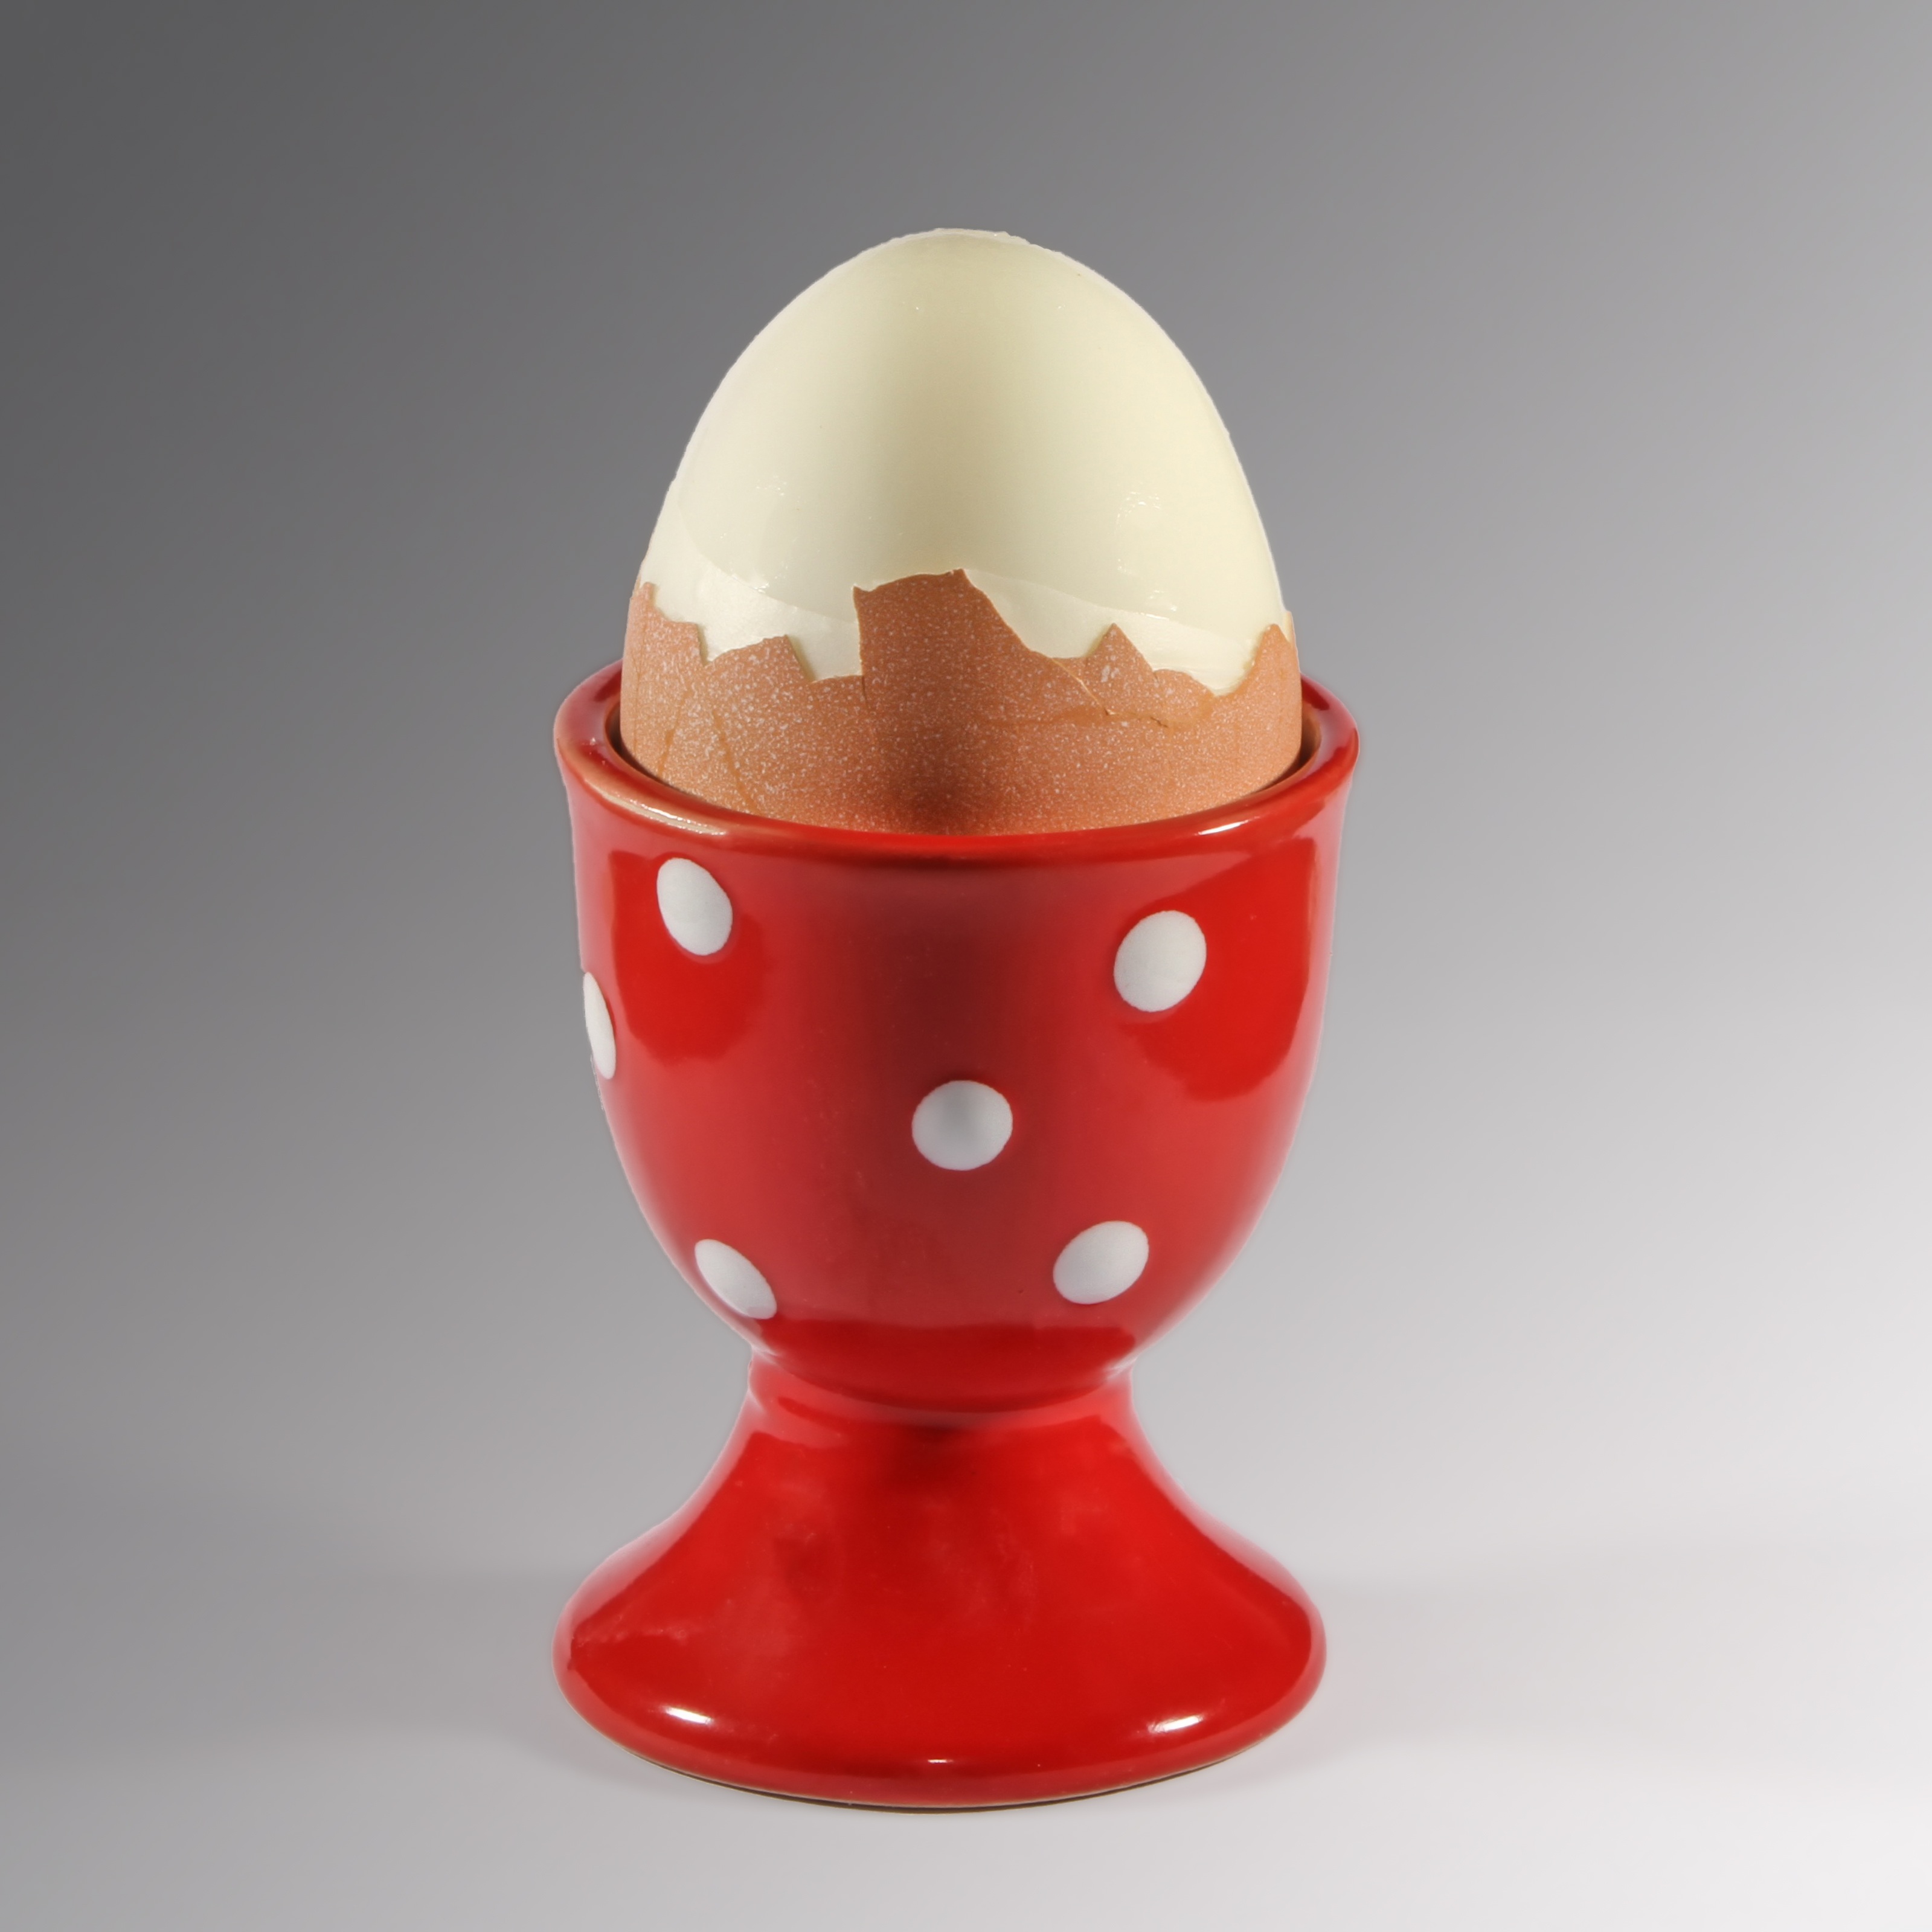
food, ceramic, dessert, lighting, egg, product, ice cream cone, boiled egg, breakfast egg, peeled, egg cups